Ōshio Hachimangu

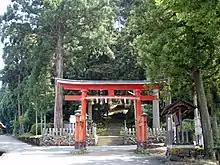
Ōshio Hachiman-gu

is a Shinto shrine located in the city of Echizen, Fukui Prefecture, Japan.